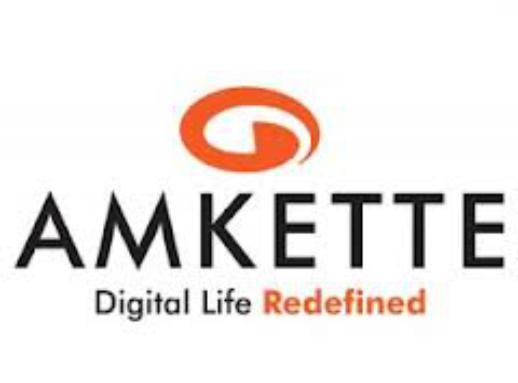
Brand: Amkette
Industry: Electronic